Captive orcas

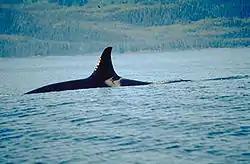

The first capture in the North Eastern Pacific occurred in November 1961. An orca of the Pacific offshore ecotype, suspected to be ailing by Marineland of the Pacific officials, was netted by its collecting crew when swimming alone near Newport Beach, California. They took the orca to a tank at the aquarium. She became known as Wanda, but convulsed and died two days later after "swimming at high speed around the tank, striking her body repeatedly", recalled Marineland's Frank Brocato. The next orca captured, Moby Doll, was harpooned in 1964 but survived for nearly three months in captivity when taken to Vancouver, British Columbia, by the Vancouver Aquarium. He was a member of J Pod of the Southern Resident Killer Whales, the population of killer whales most damaged by subsequent captures.